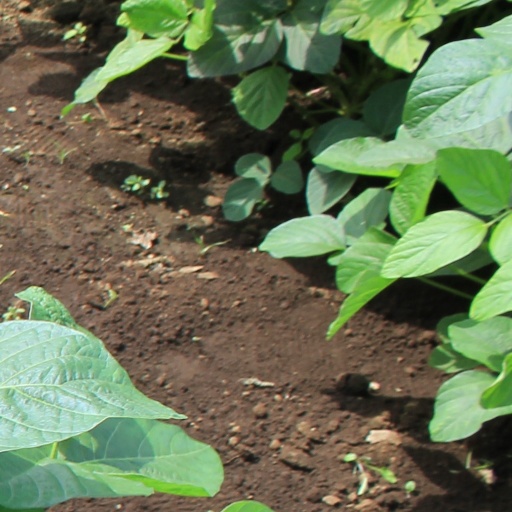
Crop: soybean